National Stadium, Ta' Qali

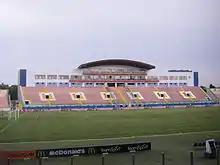
At the Main Stand

In 2016, the Maltese Football Association announced a €1.5 million project to replace the old grass surface with a modern hybrid grass surface, with the latter having been in service for 35 years. The project was conducted by SIS Pitches who are renowned for other works such as the Vodafone Arena and iPro Stadium. The expenses were partly financed by UEFA and FIFA, with the rest being covered by the MFA.